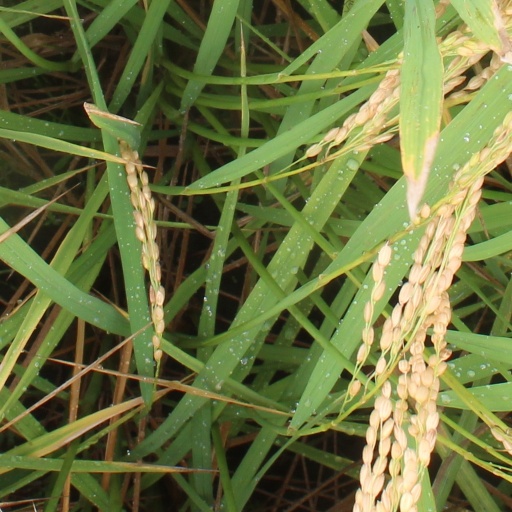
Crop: rice